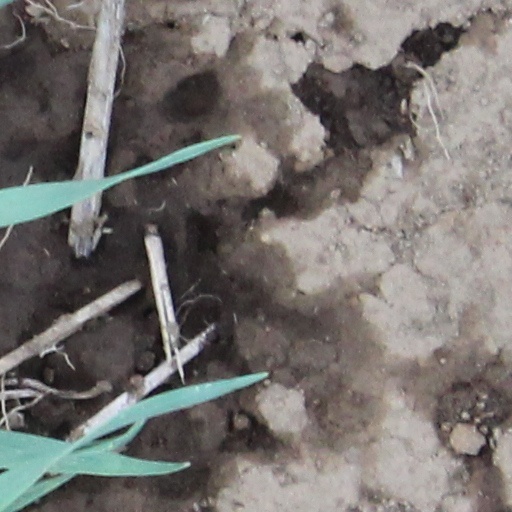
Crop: wheat